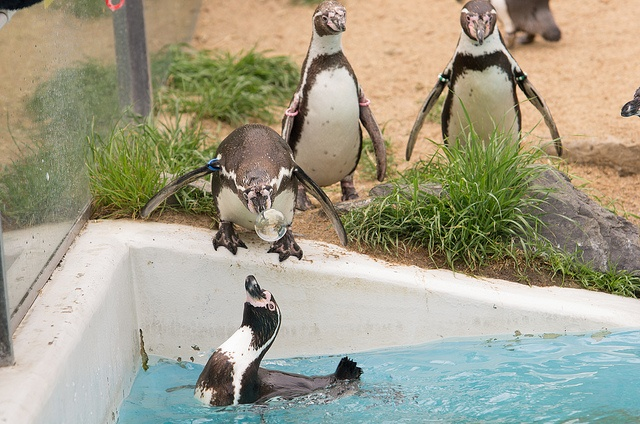
A group of penguins in a zoo playing with a bubble.
A small group of penguins approaching a pool of water with one already swimming
One penguin playing in a pool of water while three other penguins watch.
Penguins playing and swimming in a sight seeing location.
A couple of penguins that are together in an enclosure.